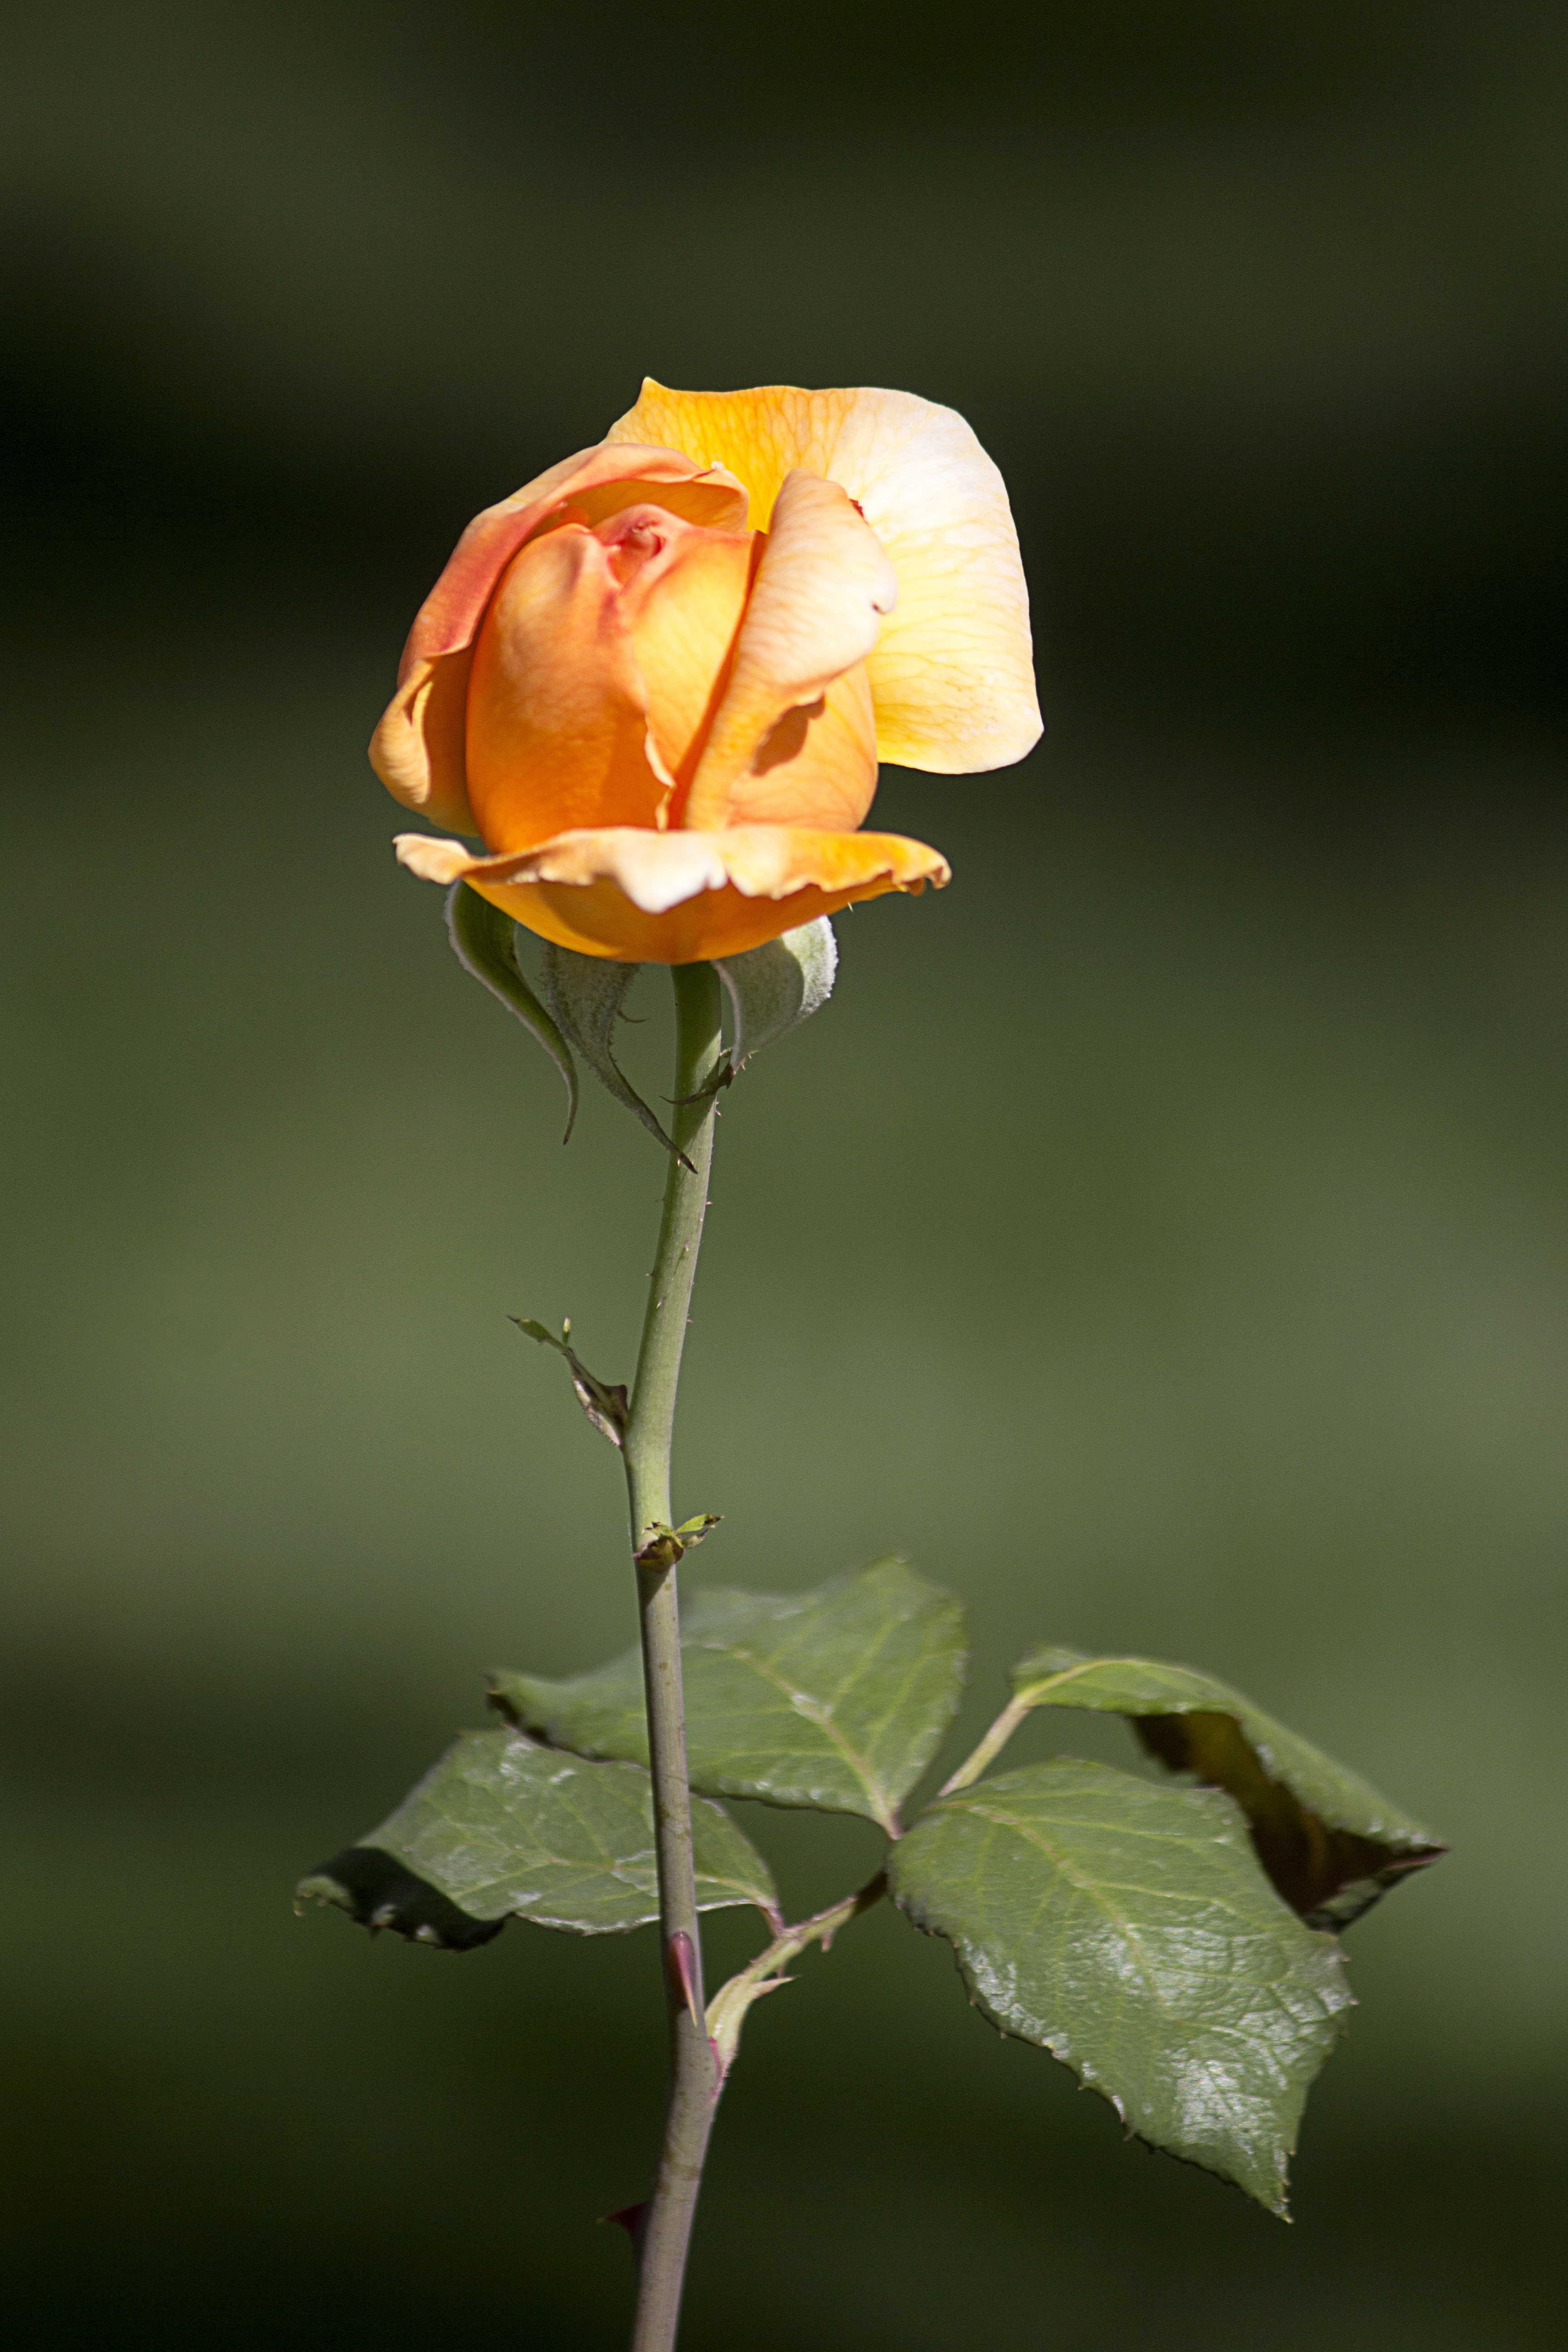
nature, blossom, plant, photography, leaf, flower, petal, bloom, floral, environment, rose, orange, spring, green, natural, botany, yellow, garden, flora, wildflower, close up, bud, macro photography, flowering plant, garden roses, rose family, plant stem, land plant